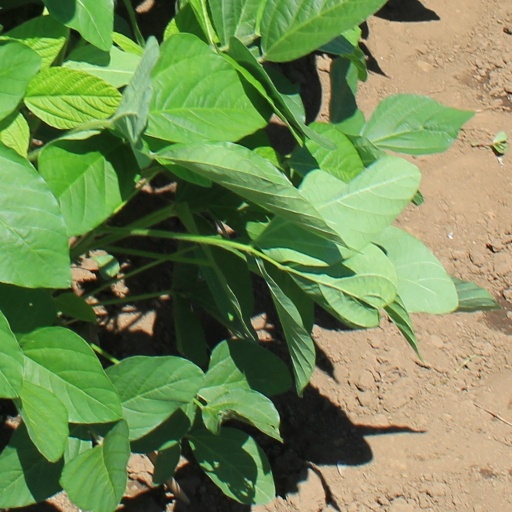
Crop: soybean